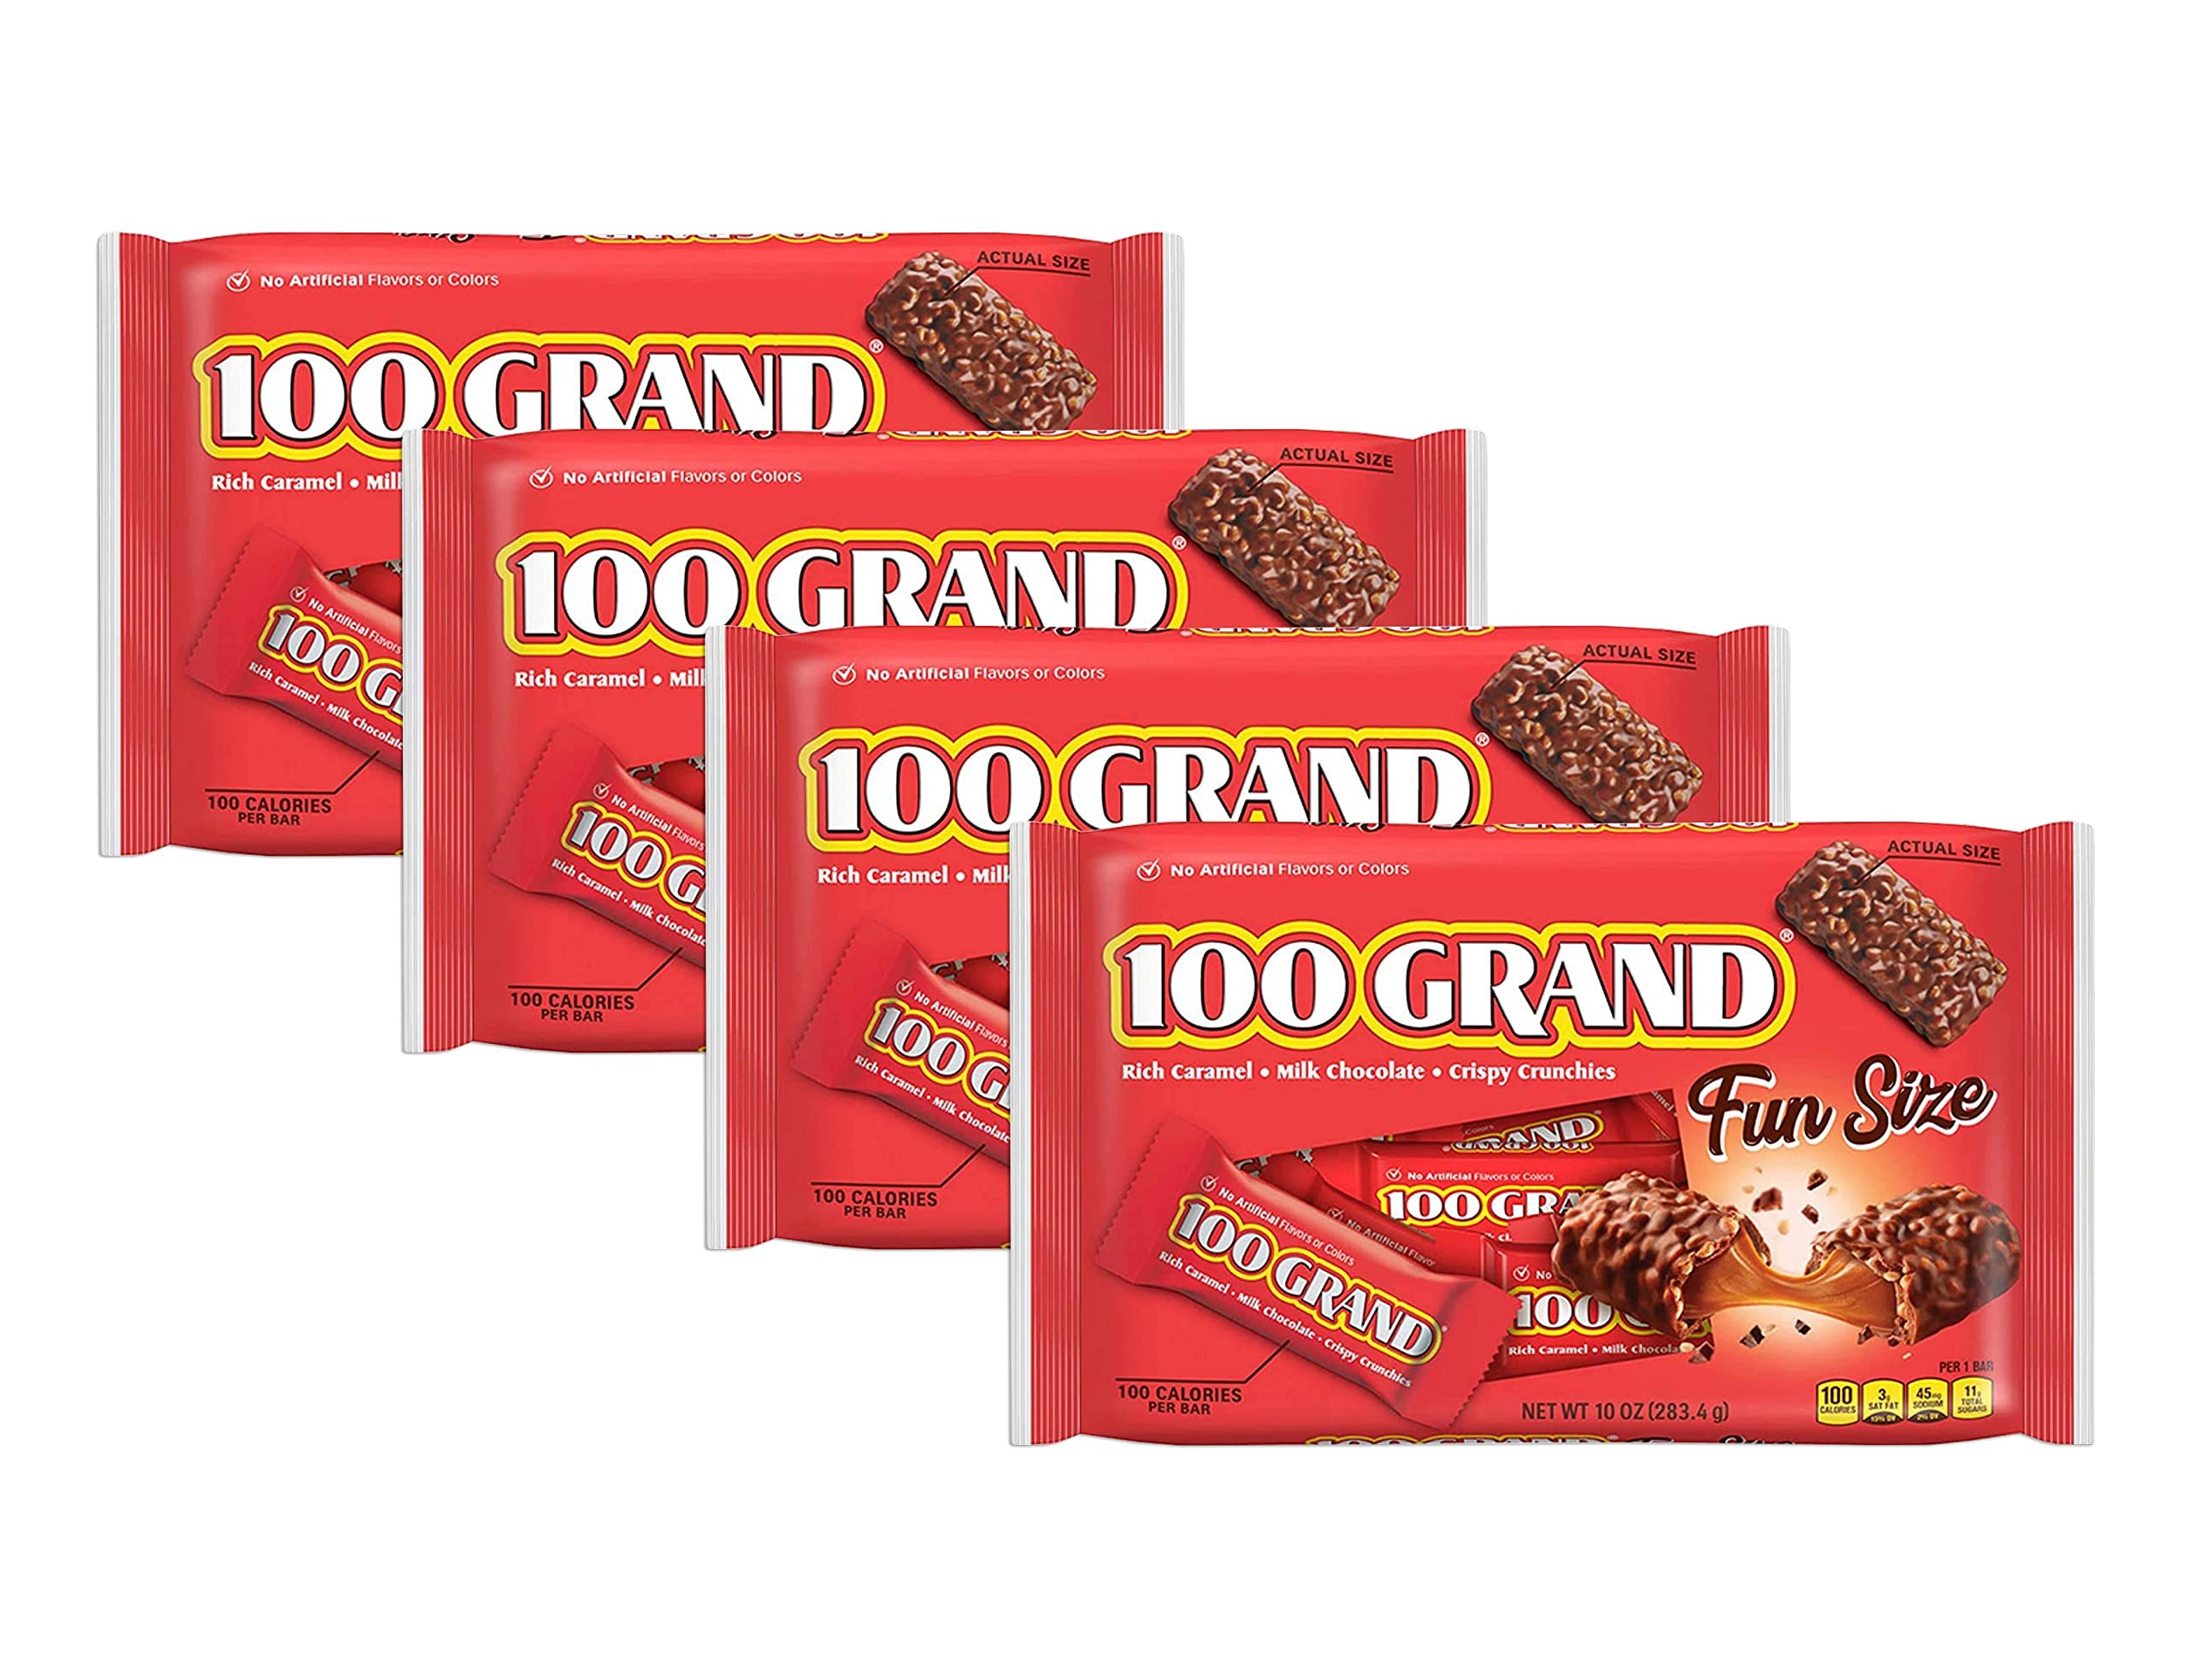
Item Name: Fun Size laydown Bag,, 10 Ounce () .4 pack
Bullet Point 1: The original 100 Grand Bar: 100 Grand are a unique combination of Chewy caramel, Rich milk chocolate and crunchy crisped rice
Bullet Point 2: A taste for the different: we're passionate about the Classic American chocolate of 100 Grand bars, adding a touch of enjoyment into every day with flavor so good We can't contain it!
Bullet Point 3: Stock up on sweetness: stock up your pantry or candy dish with these delectable treats for holidays, event party favors, office treats, everyday snacking, kids' Party gift bags and more!
Product Description: Chewy caramel and crispy Crunchies wrapped in a fun-size bar of deliciousness. This mini treat will have your taste buds wondering if it's worth 100 Grand! Each bag is 10 ounces of fun sized 100 Grand bars
Value: 1.0
Unit: Count

Price: 32.89